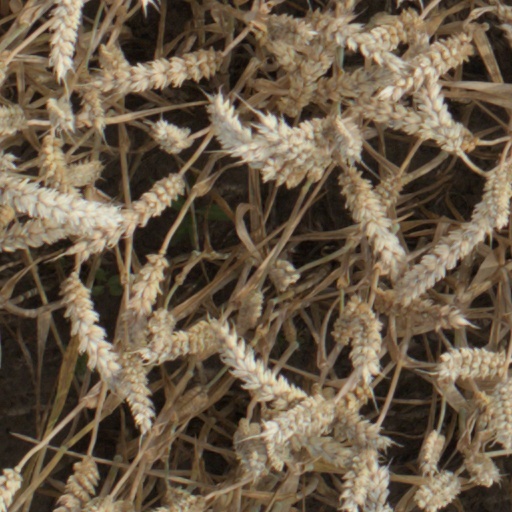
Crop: wheat